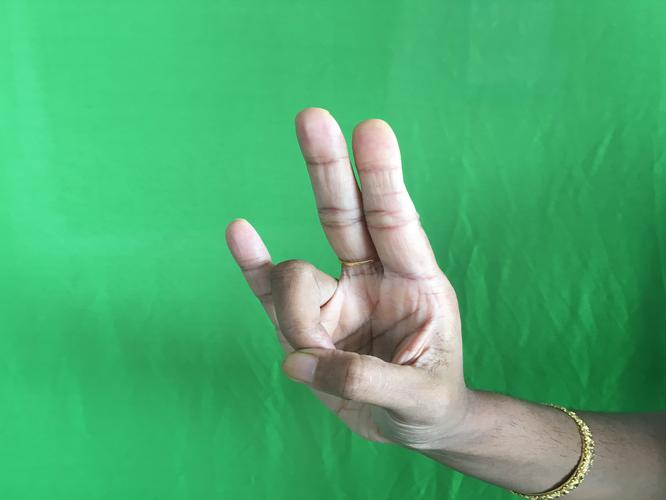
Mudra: Mayura
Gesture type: single_hand